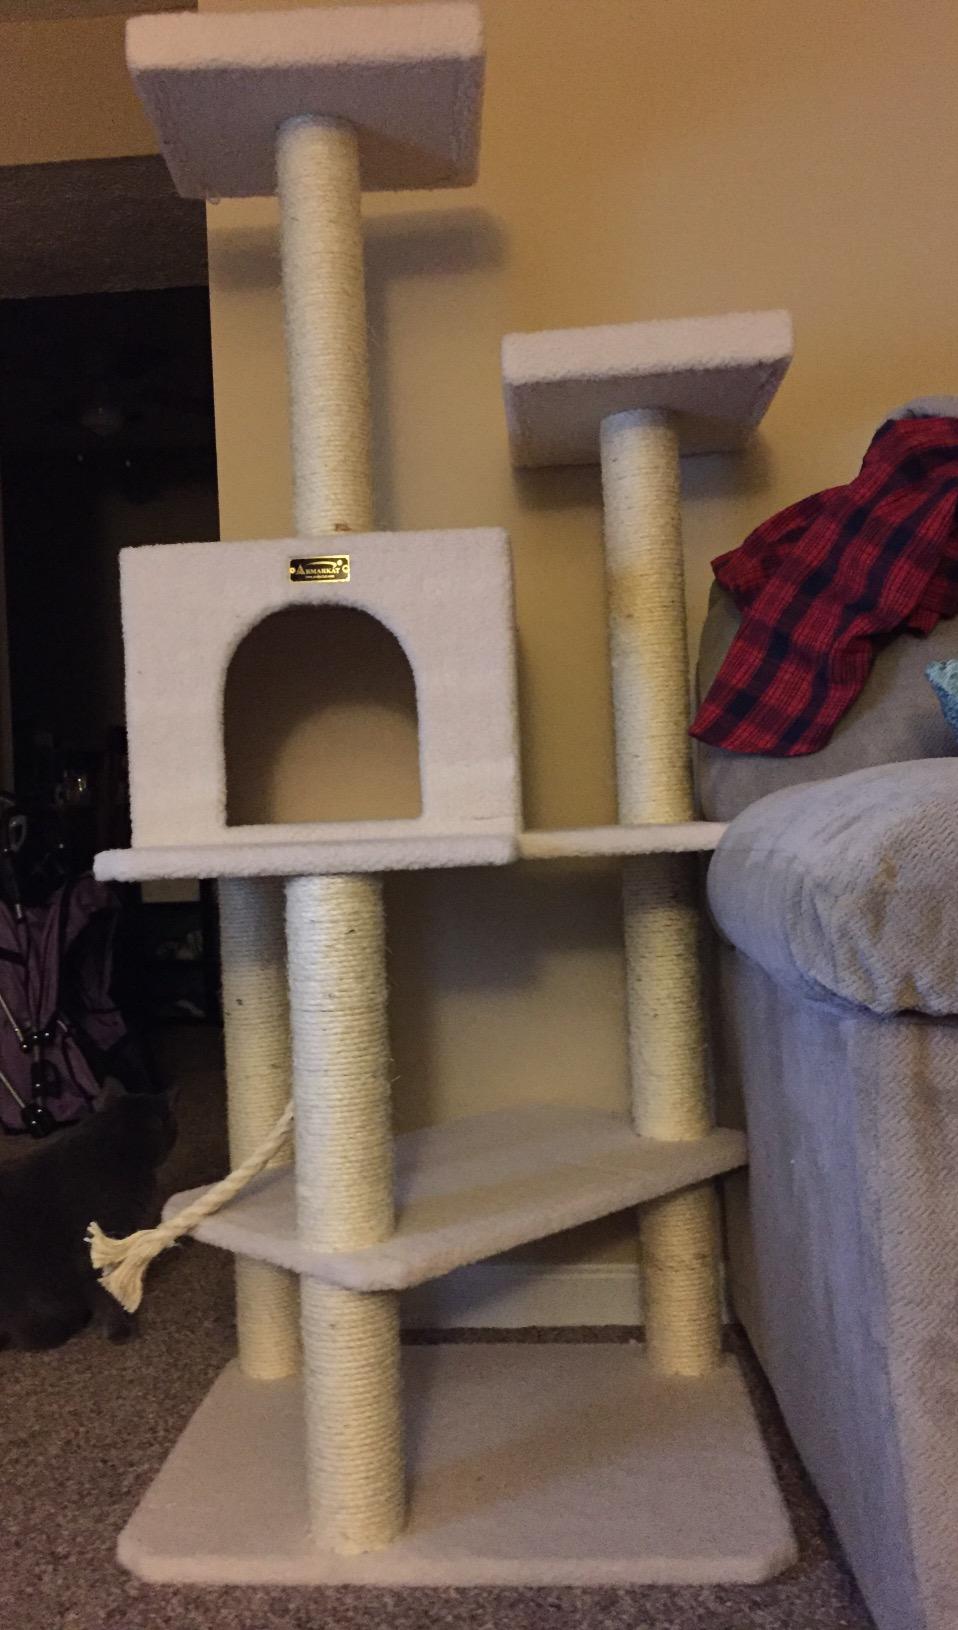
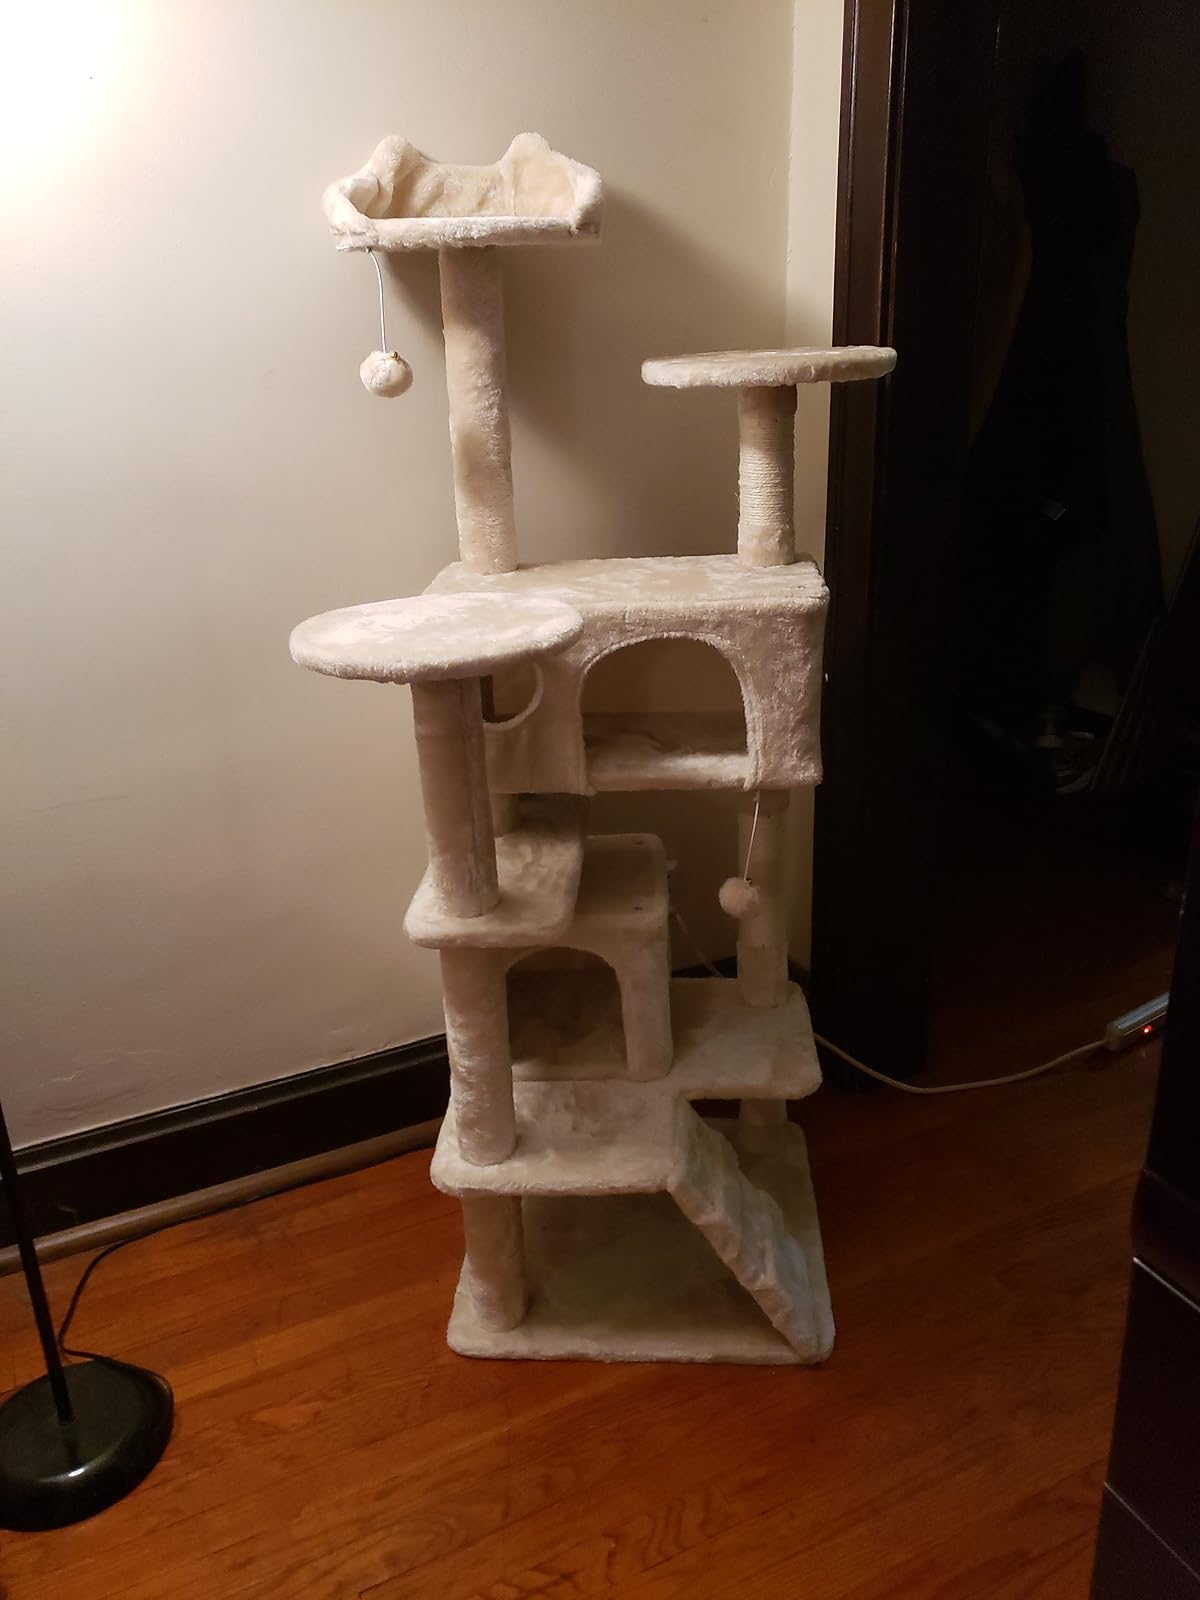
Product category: items_cat tree
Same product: no